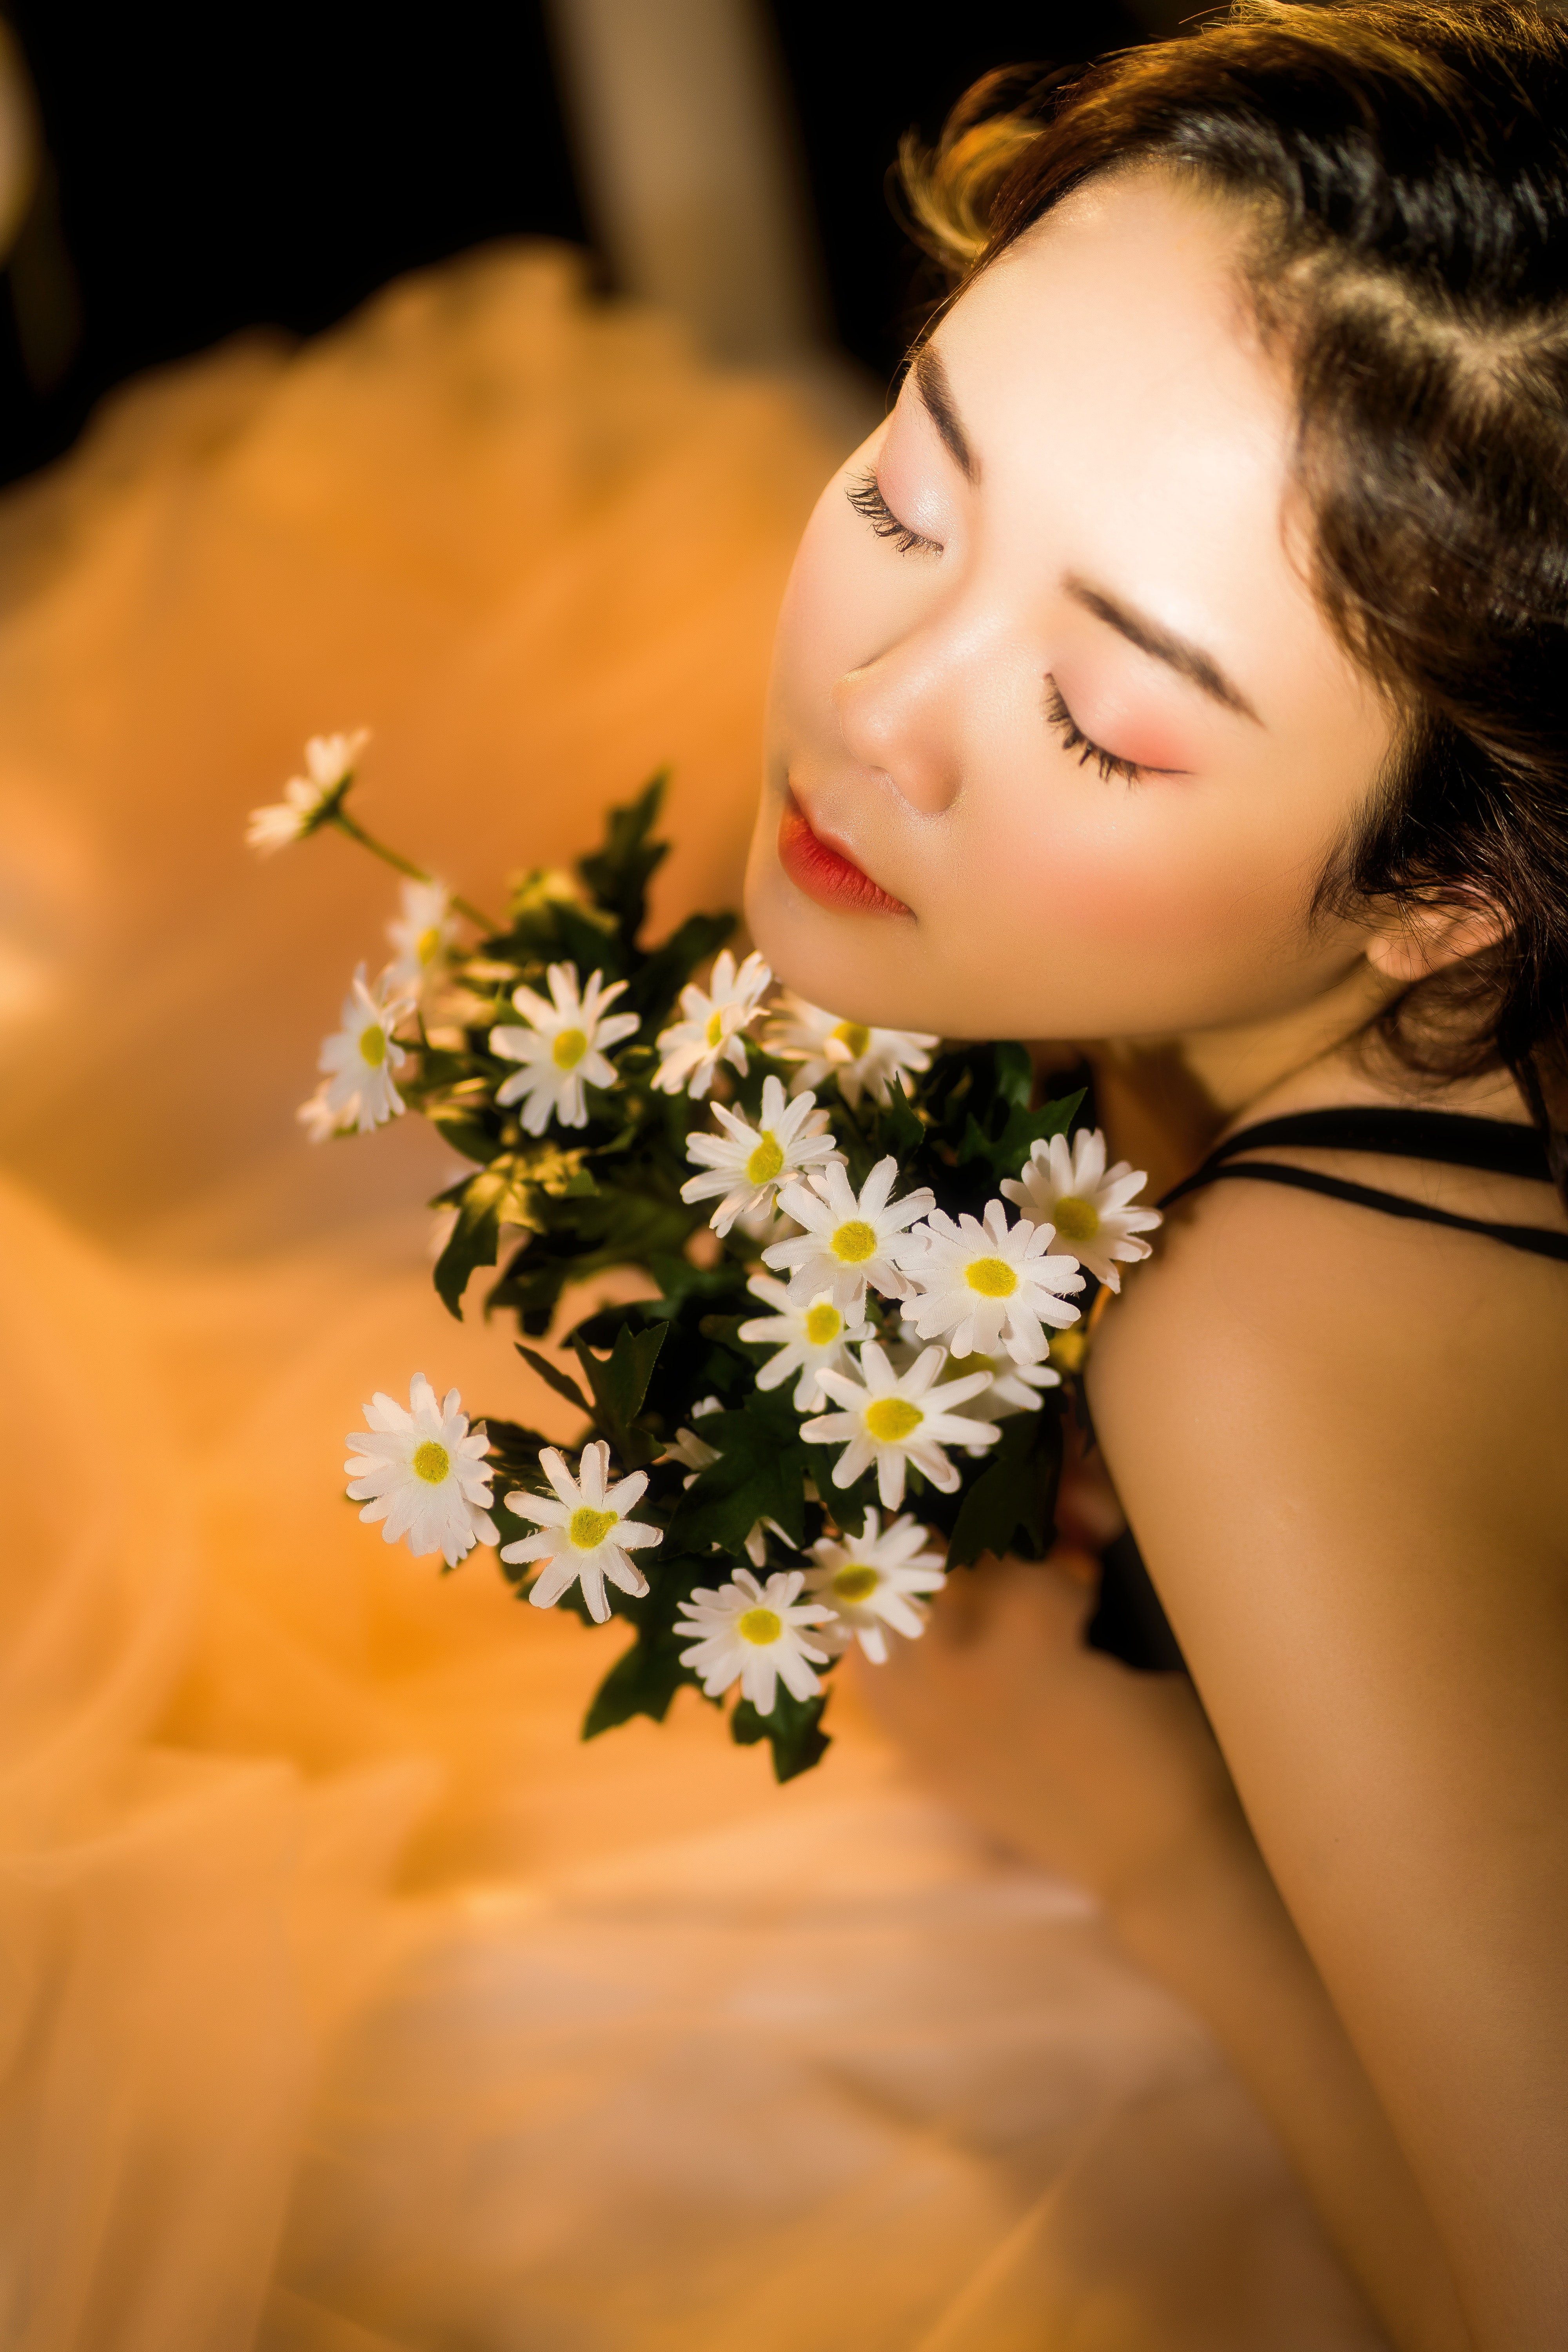
woman, face, flower, plant, eye, People in nature, petal, flash photography, happy, iris, grass, flower arranging, bouquet, child, wedding ceremony supply, formal wear, event, close up, cut flowers, flowering plant, fun, floristry, floral design, bridal clothing, brown hair, jewellery, marriage, tradition, ceremony, wildflower, romance, rose family, love, wedding, headpiece, gown